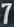
Number: 7